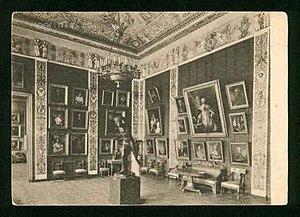
Saint-Pétersbourg. Musée Russe.